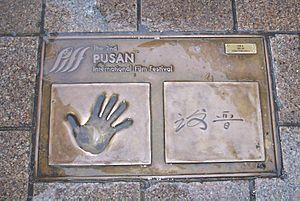
Xie Jin est un réalisateur et scénariste né à Shangyu dans la province du Zhejiang en Chine le 21 novembre 1923 et mort le 18 octobre 2008 à Shangyu.